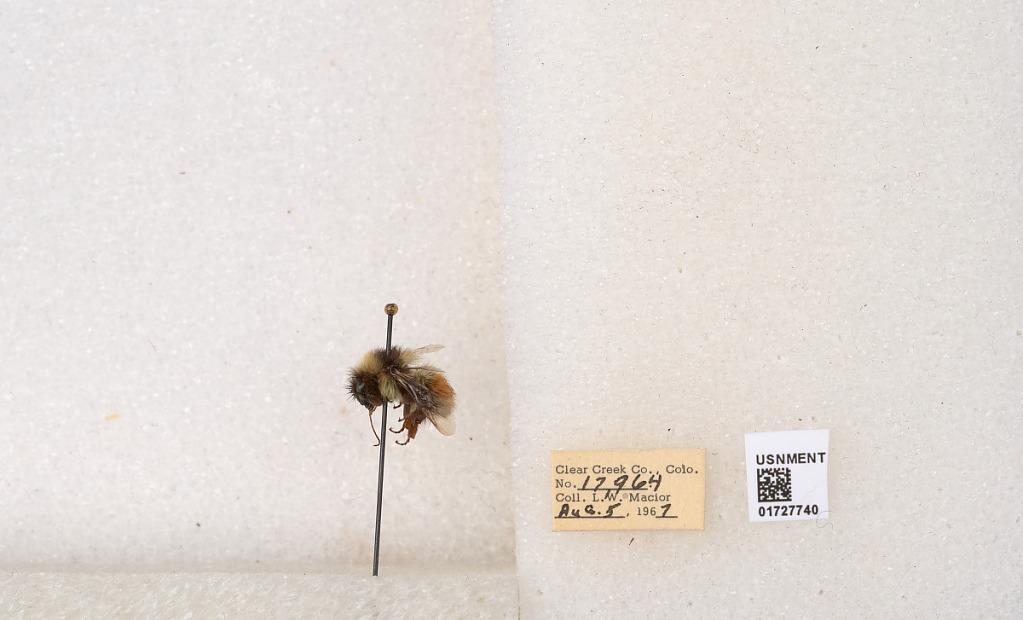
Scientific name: Bombus (Pyrobombus) sylvicola Kirby
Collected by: L. Macior
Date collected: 1967-8-5
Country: United States
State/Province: Colorado
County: Clear Creek
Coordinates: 39.6891, -105.644